Heike Kamerlingh Onnes

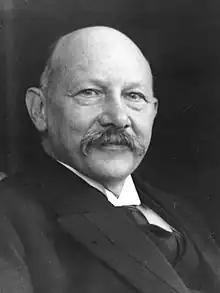
Kamerlingh Onnes in 1913

Heike Kamerlingh Onnes (21 September 1853 – 21 February 1926) was a Dutch experimental physicist. After studying in Groningen and Heidelberg, he became Professor of Experimental Physics at Leiden University, where he taught from 1882 to 1923. In 1904, he established a cryogenics laboratory where he exploited the Hampson–Linde cycle to investigate how materials behave when cooled to nearly absolute zero. In 1908, he became the first to liquefy helium, cooling it to near 1.5 kelvin, at the time the coldest temperature achieved on earth. For this research, he was awarded the Nobel Prize in Physics in 1913. Using liquid helium to investigate the electrical conductivity of solid mercury, he found in 1911 that at 4.2 K its electrical resistance vanishes, thus discovering superconductivity.